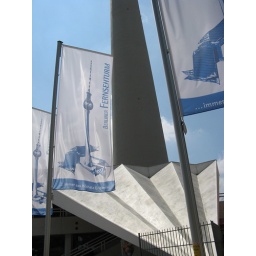
at the base of the television tower built in the late 1960s by the East Germans.